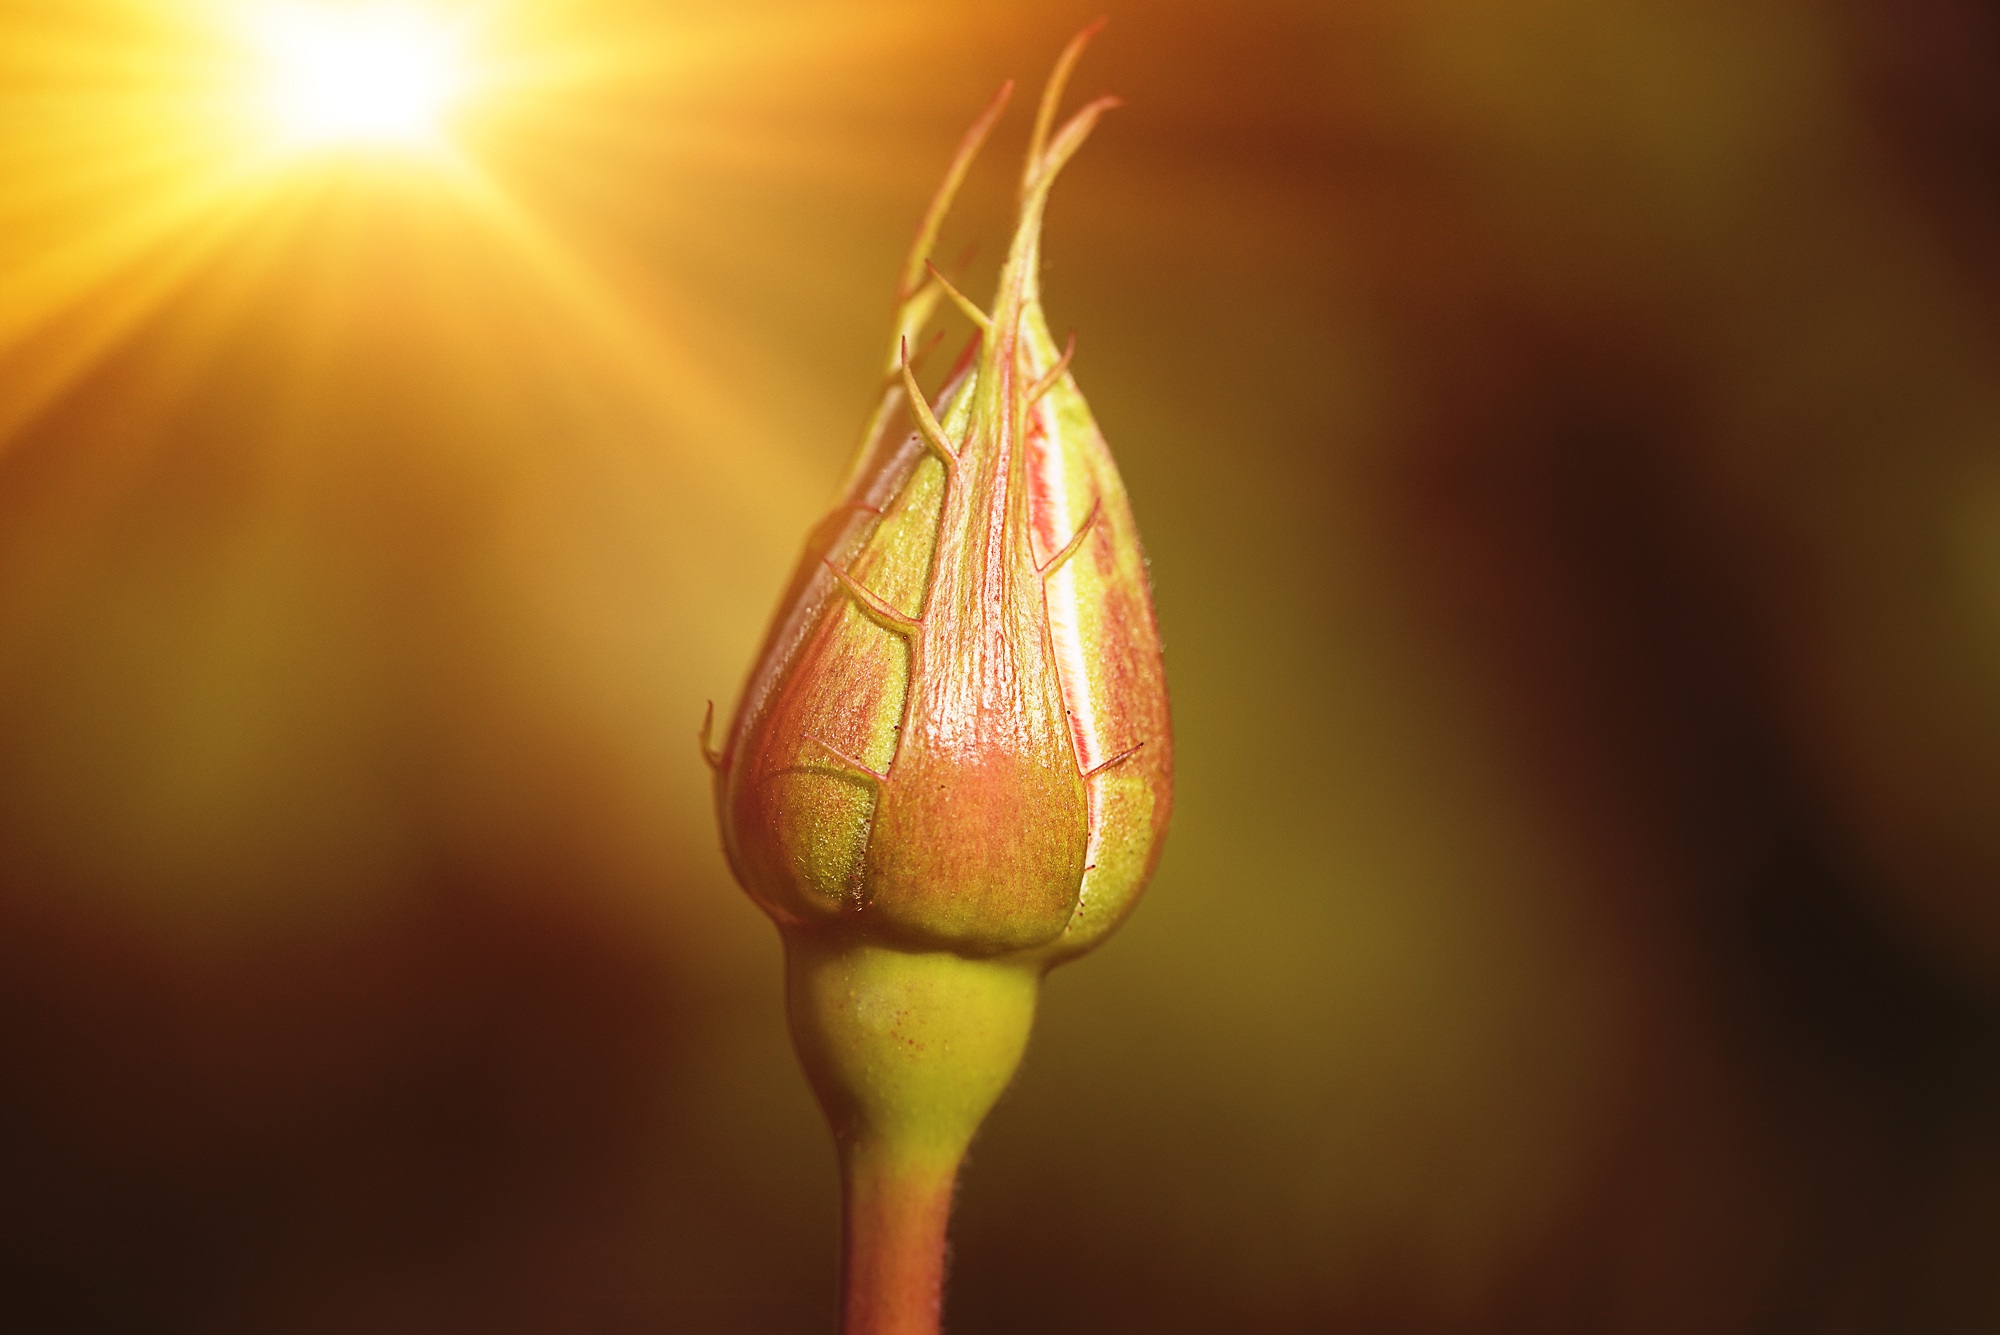
hand, nature, branch, blossom, plant, photography, sunlight, leaf, flower, petal, bloom, rose, yellow, close, lighting, flora, close up, closed, bud, macro photography, closed flower, plant stem